Chicano

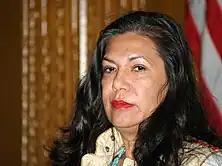
Ana Castillo coined "Xicanisma" to reflect a shift in consciousness since the Chicano Movement.

In the 1940s, ""Chicano"" was reclaimed by Pachuco youth as an expression of defiance to Anglo-American society. At the time, "Chicano" was used among English and Spanish speakers as a classist and racist slur to refer to working class Mexican Americans in Spanish-speaking neighborhoods. In Mexico, the term was used with "Pocho" "to deride Mexicans living in the United States, and especially their U.S.-born children, for losing their culture, customs, and language." Mexican anthropologist Manuel Gamio reported in 1930 that "Chicamo" (with an "m") was used as a derogatory term by Hispanic Texans for recently arrived Mexican immigrants displaced during the Mexican Revolution in the beginning of the early 20th century.